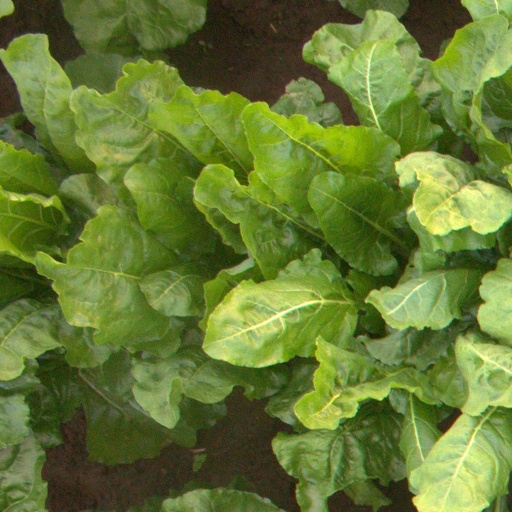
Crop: sugar beet